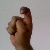
The image shows a hand gesture representing the letter 'X' in Indian Sign Language.